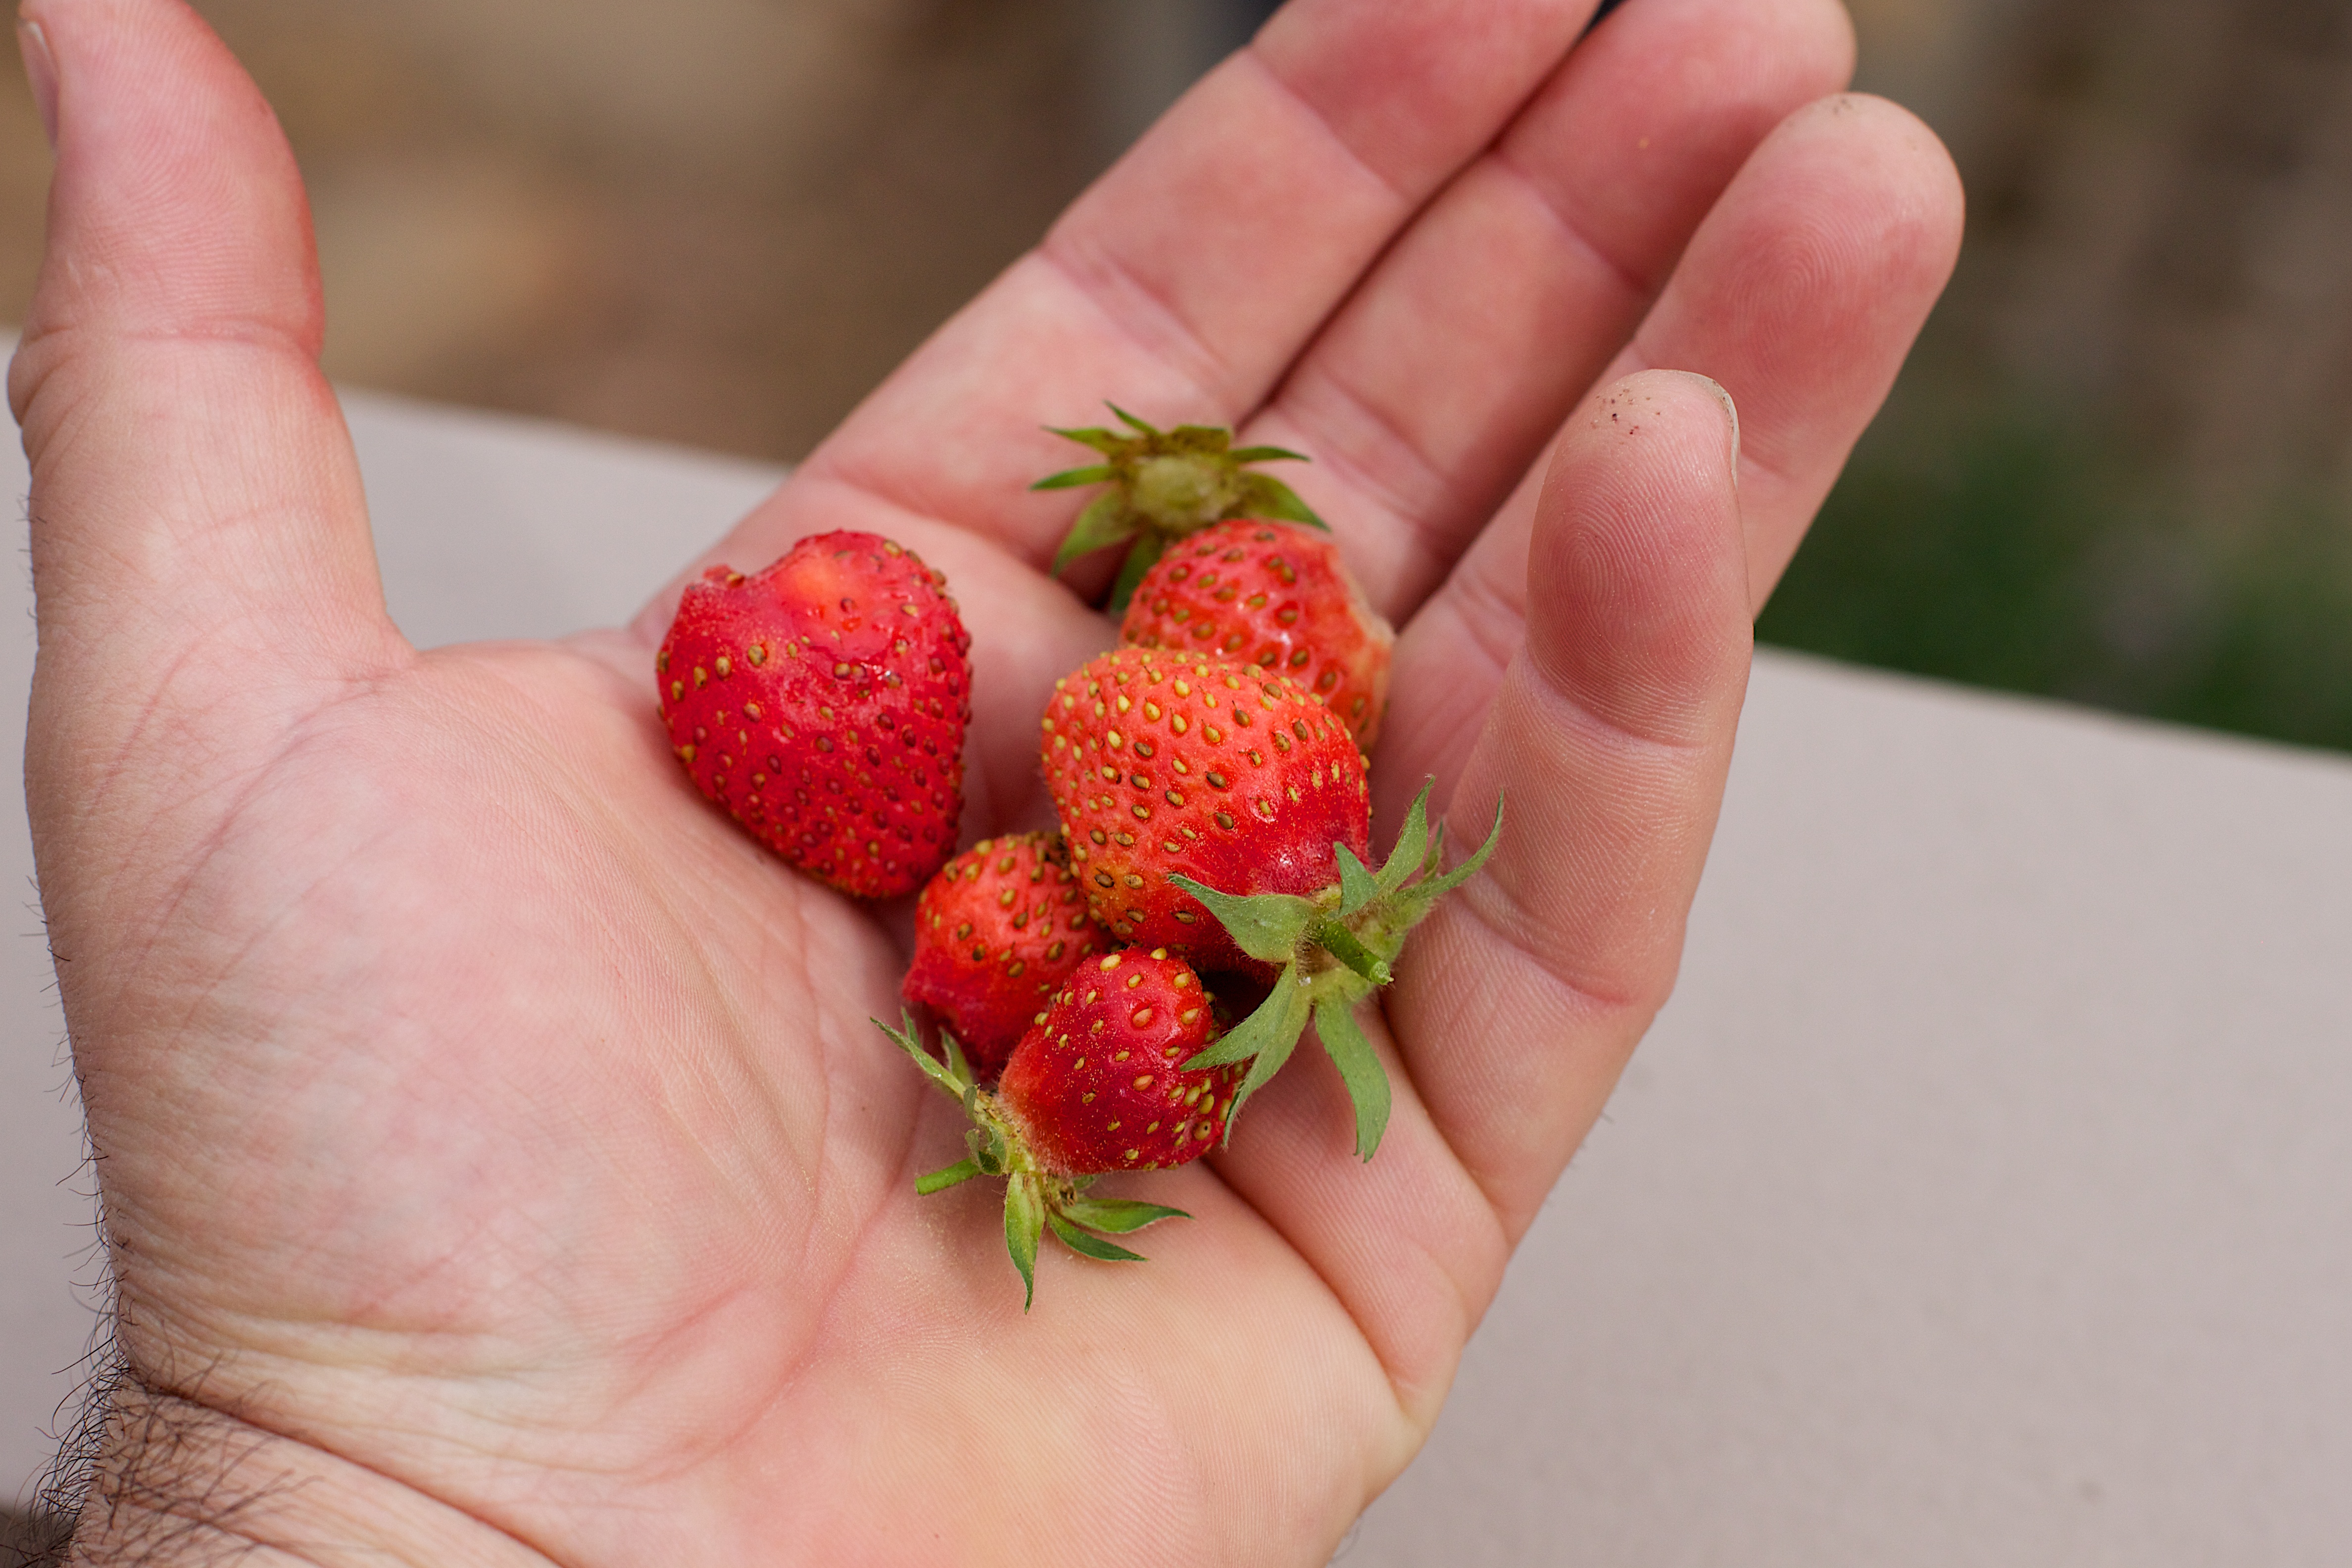
plant, fruit, flower, food, produce, strawberry, strawberries, plpconnectu, flowering plant, land plant